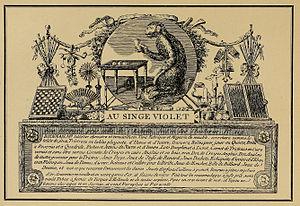
Une carte de visite est un document de petit format généralement en papier cartonné qui sert à des fins privées. Il existe des consignes précises à suivre pour respecter l’étiquette et le savoir-vivre quant à sa mise en forme, sa taille, son épaisseur ou encore la manière de l’utiliser selon le contexte. Par exemple, pour souligner un mariage, une naissance ou en remerciement pour un cadeau ou un dîner. Cela peut également être pour accepter ou refuser une invitation ou en guise félicitations pour un accomplissement. Les hommes et les femmes doivent se conformer à des directives différentes. La carte de visite est généralement rectangulaire et blanche, en papier bristol et la sobriété est de mise. Le prénom et le nom de la personne détentrice de la carte sont mis bien en évidence sur celle-ci. Il est possible de se limiter à cette information uniquement ou d’ajouter les coordonnées souhaitées par exemple l’adresse postale ou l'adresse électronique et le numéro de téléphone. La carte ne doit pas être chargée, car il faut qu’il y reste de l’espace pour avoir la possibilité d’écrire un court message à la main au besoin.